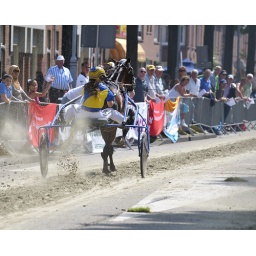
This girl has great trouble keeping the horse in check. Didn't stop her from going quite fast though!